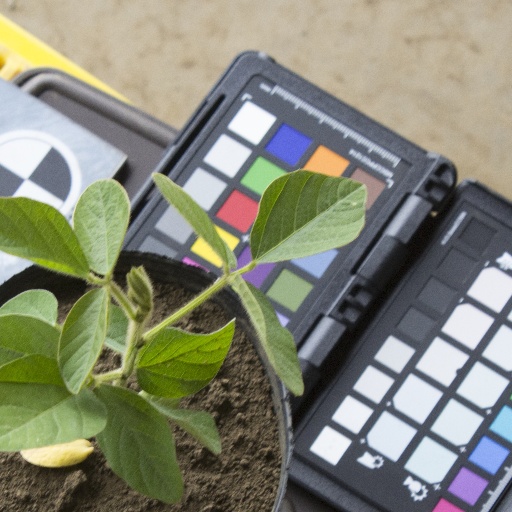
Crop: soybean